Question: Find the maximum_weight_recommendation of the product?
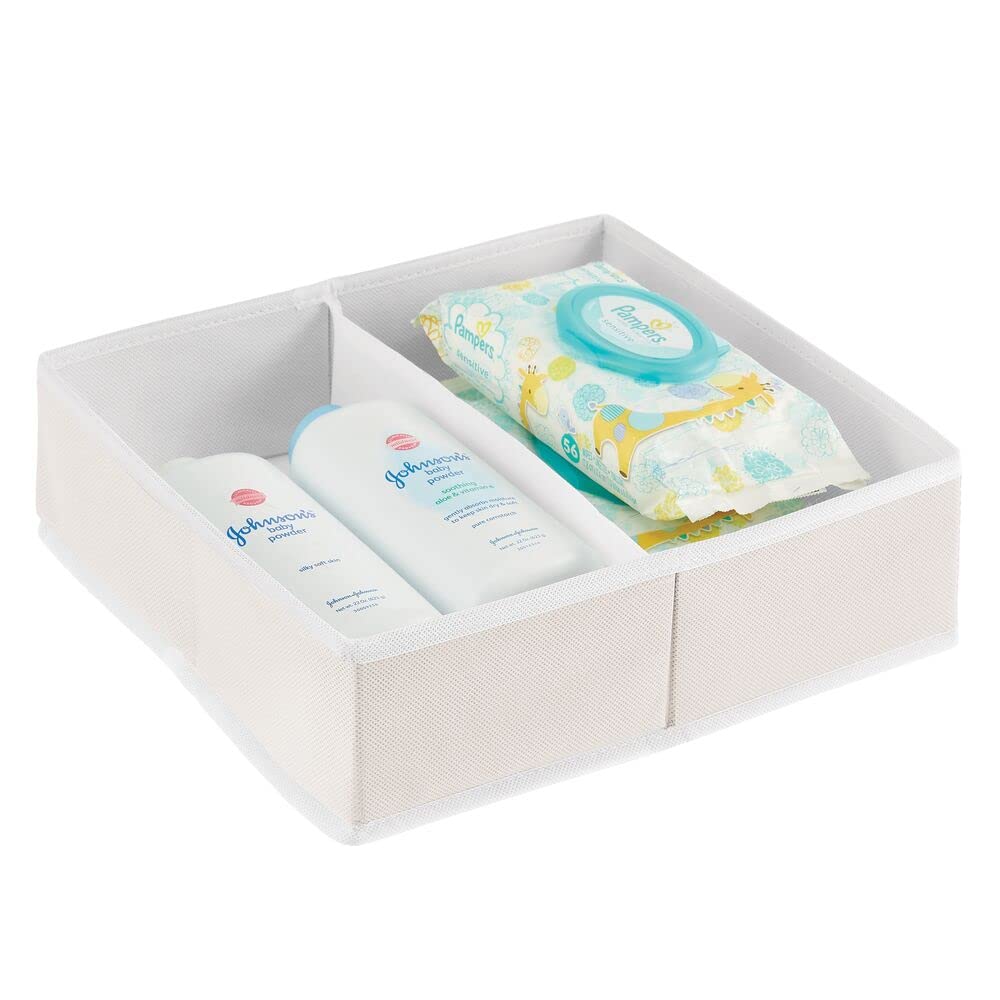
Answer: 56.0 kilogram